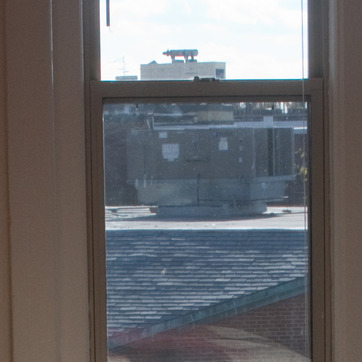
Material: glass